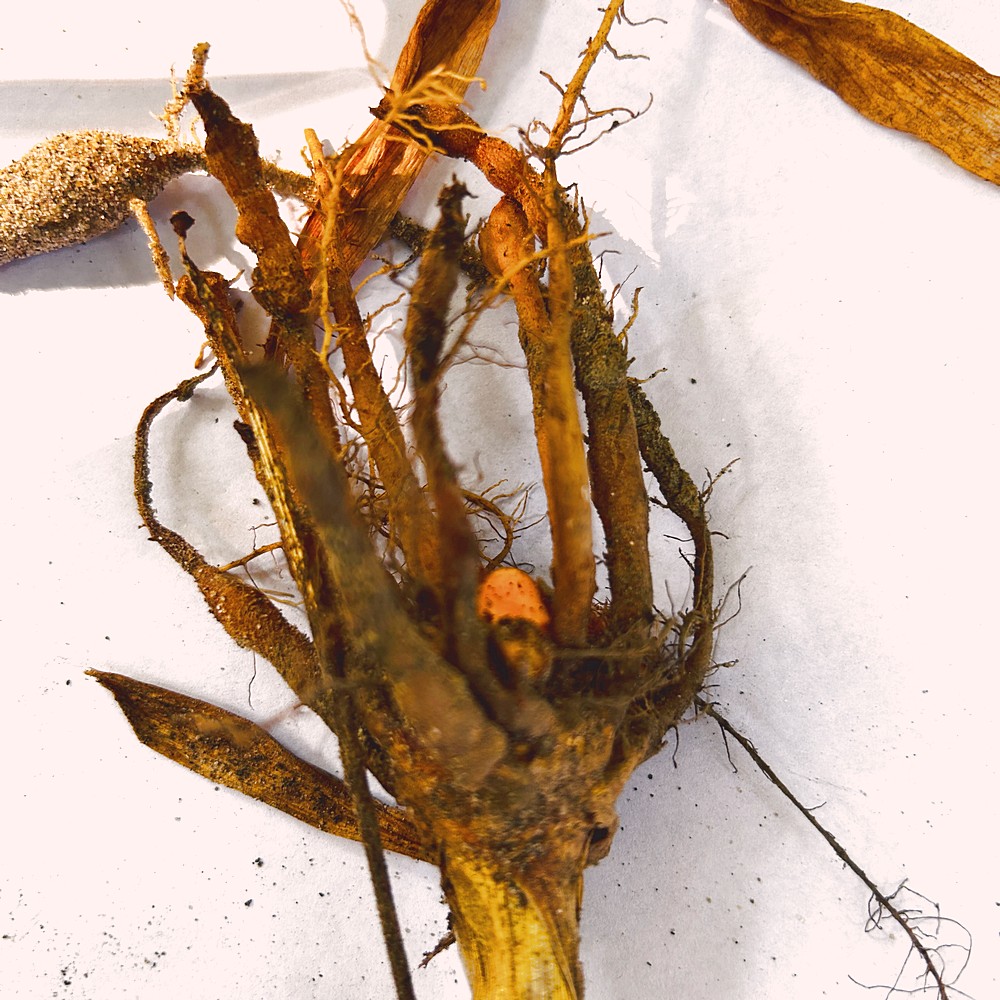
Label: Rhizome Disease Root